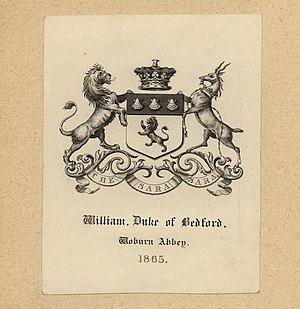
William Russell, 8ᵉ duc de Bedford, est un politicien Whig. Il est le fils de Francis Russell et de son épouse Anne-Marie Stanhope.